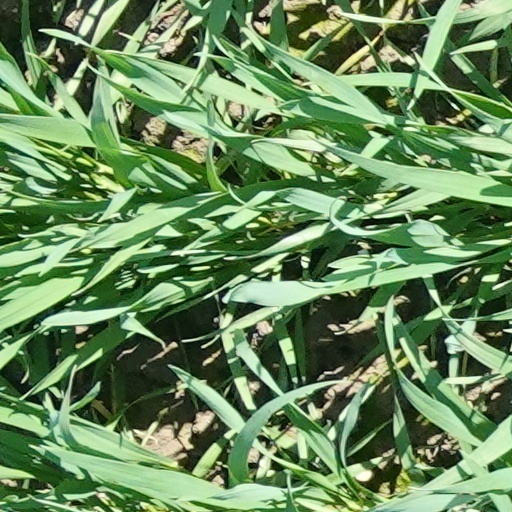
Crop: wheat